Seminole

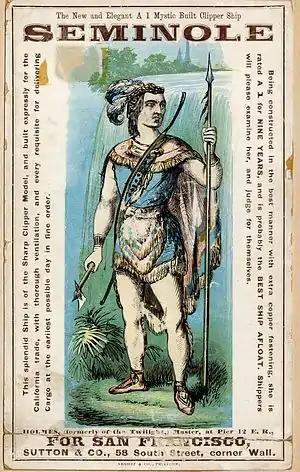
"Seminole" clipper ship card

Beginning in the 1940s, more Seminoles began to move to the reservations. A major catalyst for this was the conversion of many Seminole to Christianity, following missionary effort spearheaded by the Creek Baptist evangelist Stanley Smith. For the new converts, relocating to the reservations afforded them the opportunity to establish their own churches, where they adapted traditions to incorporate into their style of Christianity. Reservation Seminoles began forming tribal governments and forming ties with the Bureau of Indian Affairs.